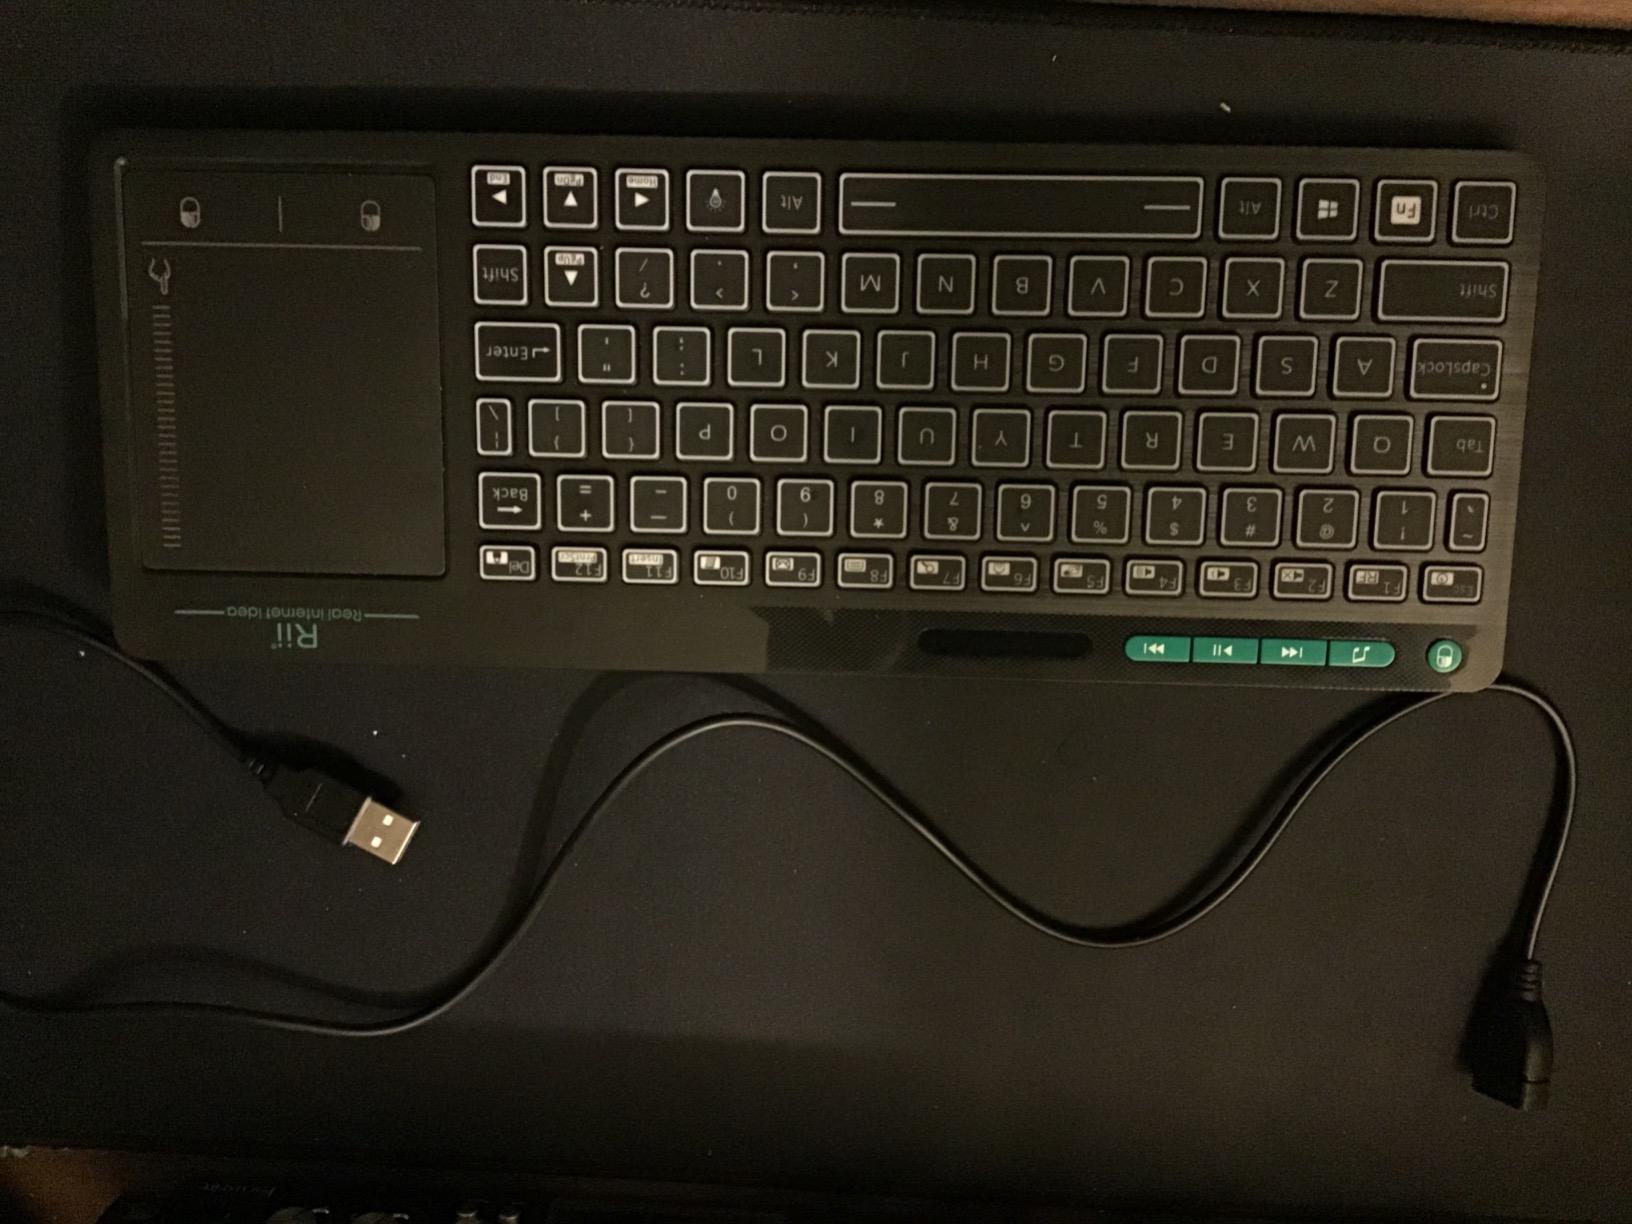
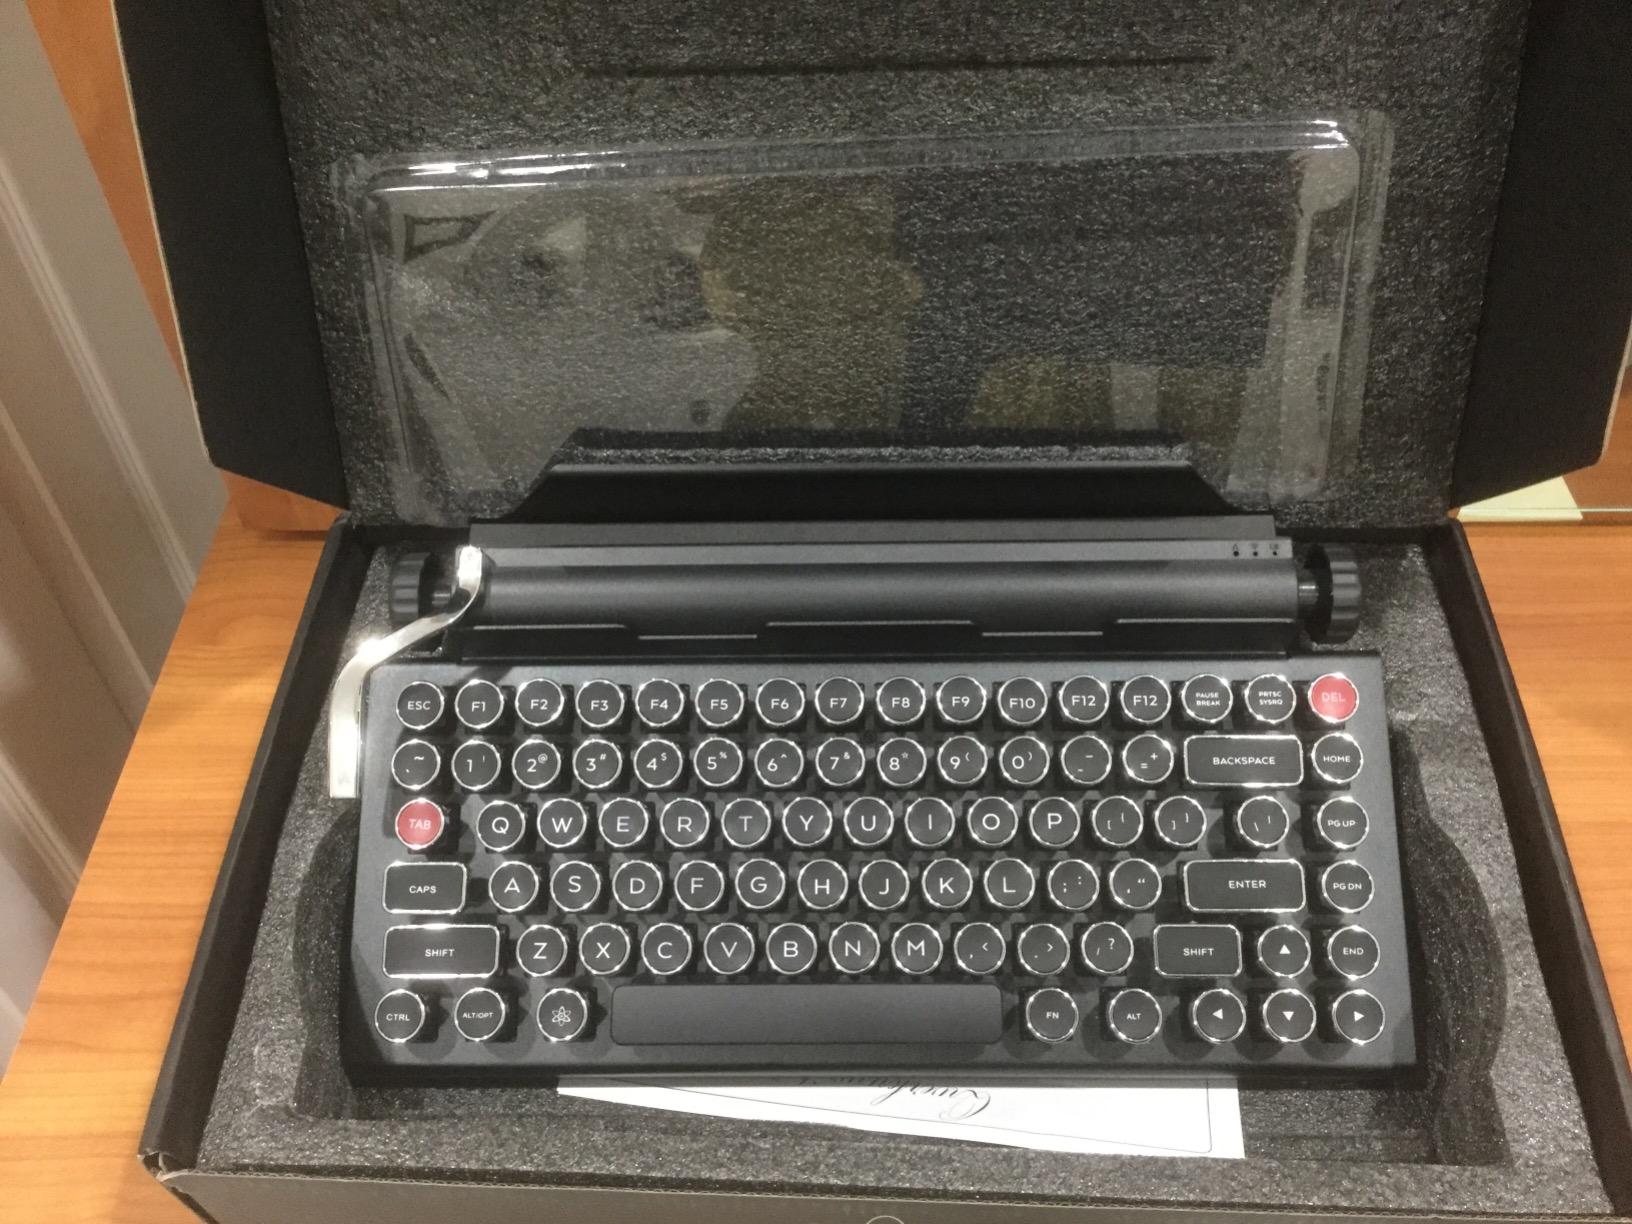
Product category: keyboard
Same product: no